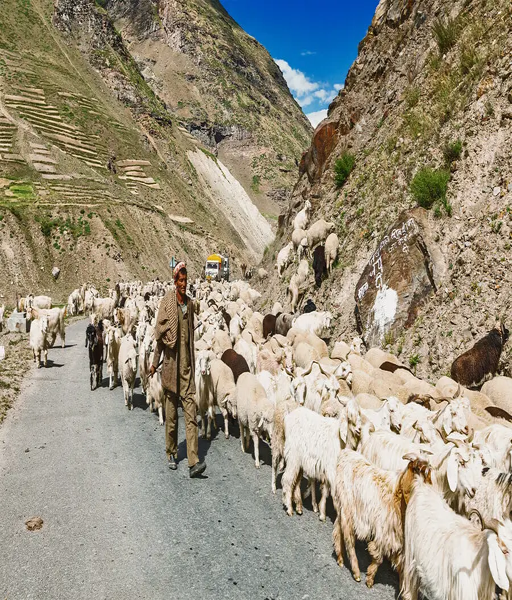
animal , and sheep in the region